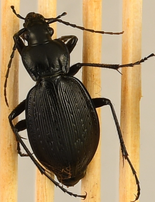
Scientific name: Carabus goryi
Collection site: Mountain Lake Biological Station NEON (MLBS), plot MLBS_009